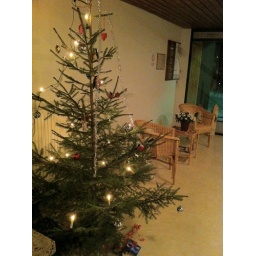
christmas tree in the lobby of my apartment building